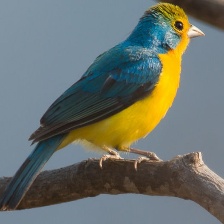
Species: ORANGE BRESTED BUNTING
Scientific name: PASSERINA LECLANCHERII
ImageNet parent category: indigo_bunting